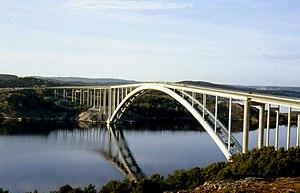
Almöbron (détruit en 1980), remplacé par le Tjörnbron Stenungsund, Suède